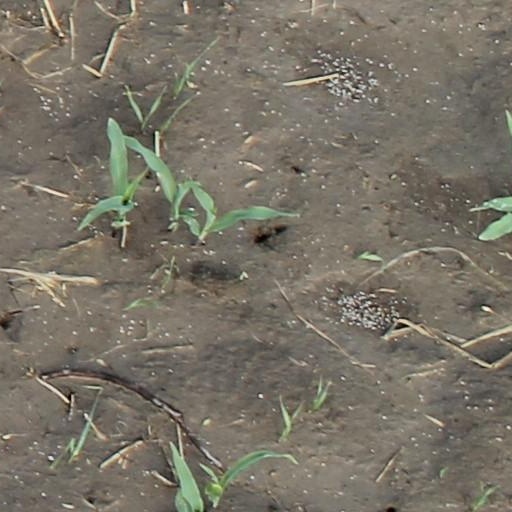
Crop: maize; corn